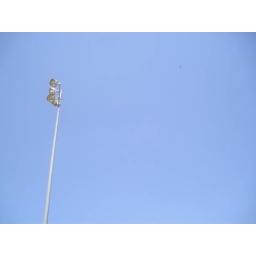
Not a cloud in the sky